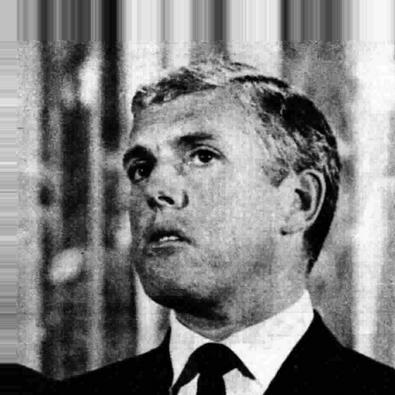
Age: 42